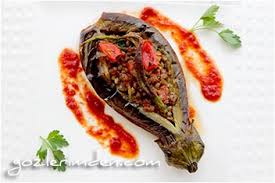
Yemek: karniyarik